Topias Leinonen

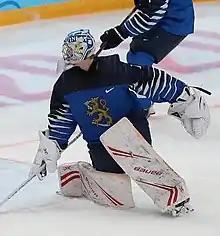
Leinonen at the 2020 Winter Youth Olympics

Topias Leinonen (born 25 January 2004) is a Finnish professional ice hockey goaltender for the Rochester Americans of the American Hockey League while under contract to the Buffalo Sabres of the National Hockey League (NHL). Leinonen was selected 41st overall by the Buffalo Sabres in the 2nd round of the 2022 NHL Entry Draft.